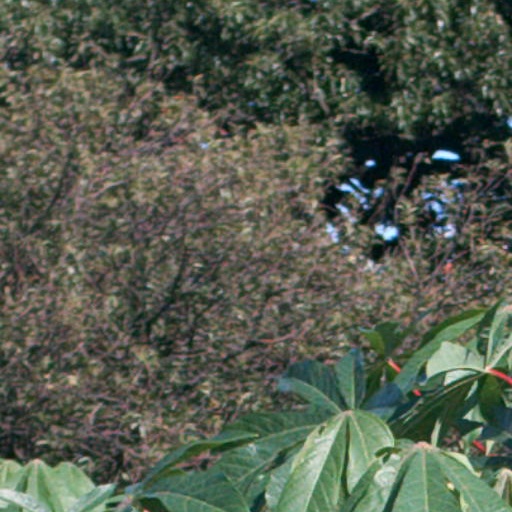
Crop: cassava